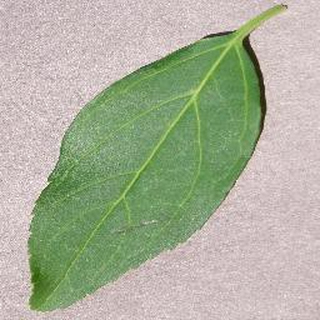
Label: healthy_cherry